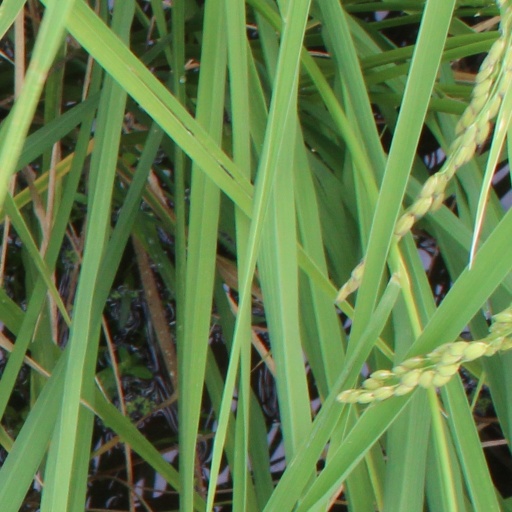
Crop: rice